San Andrés (island)

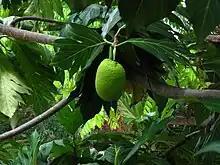
Breadfruit tree

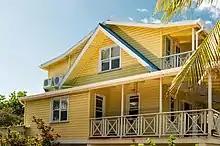
Typical house in San Andrés Island.

The island has rich floral diversity in its vast mangrove swamps, the largest mangrove forest on the island being the Old Mangrove Point Regional Park. There are 12 mangrove forests in red, black and white colors, rich with many species of flora and fauna revitalizing the ecosystem. There are also coconut palm trees, breadfruit trees, tall growth of local trees, green and lush pastoral lands and farm lands.